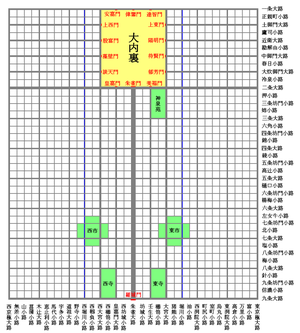
Heian-kyō fut la capitale impériale du Japon entre 794 et 1868, abritant le Kyōto-gosho. Elle représente aujourd'hui le centre de la ville de Kyōto.